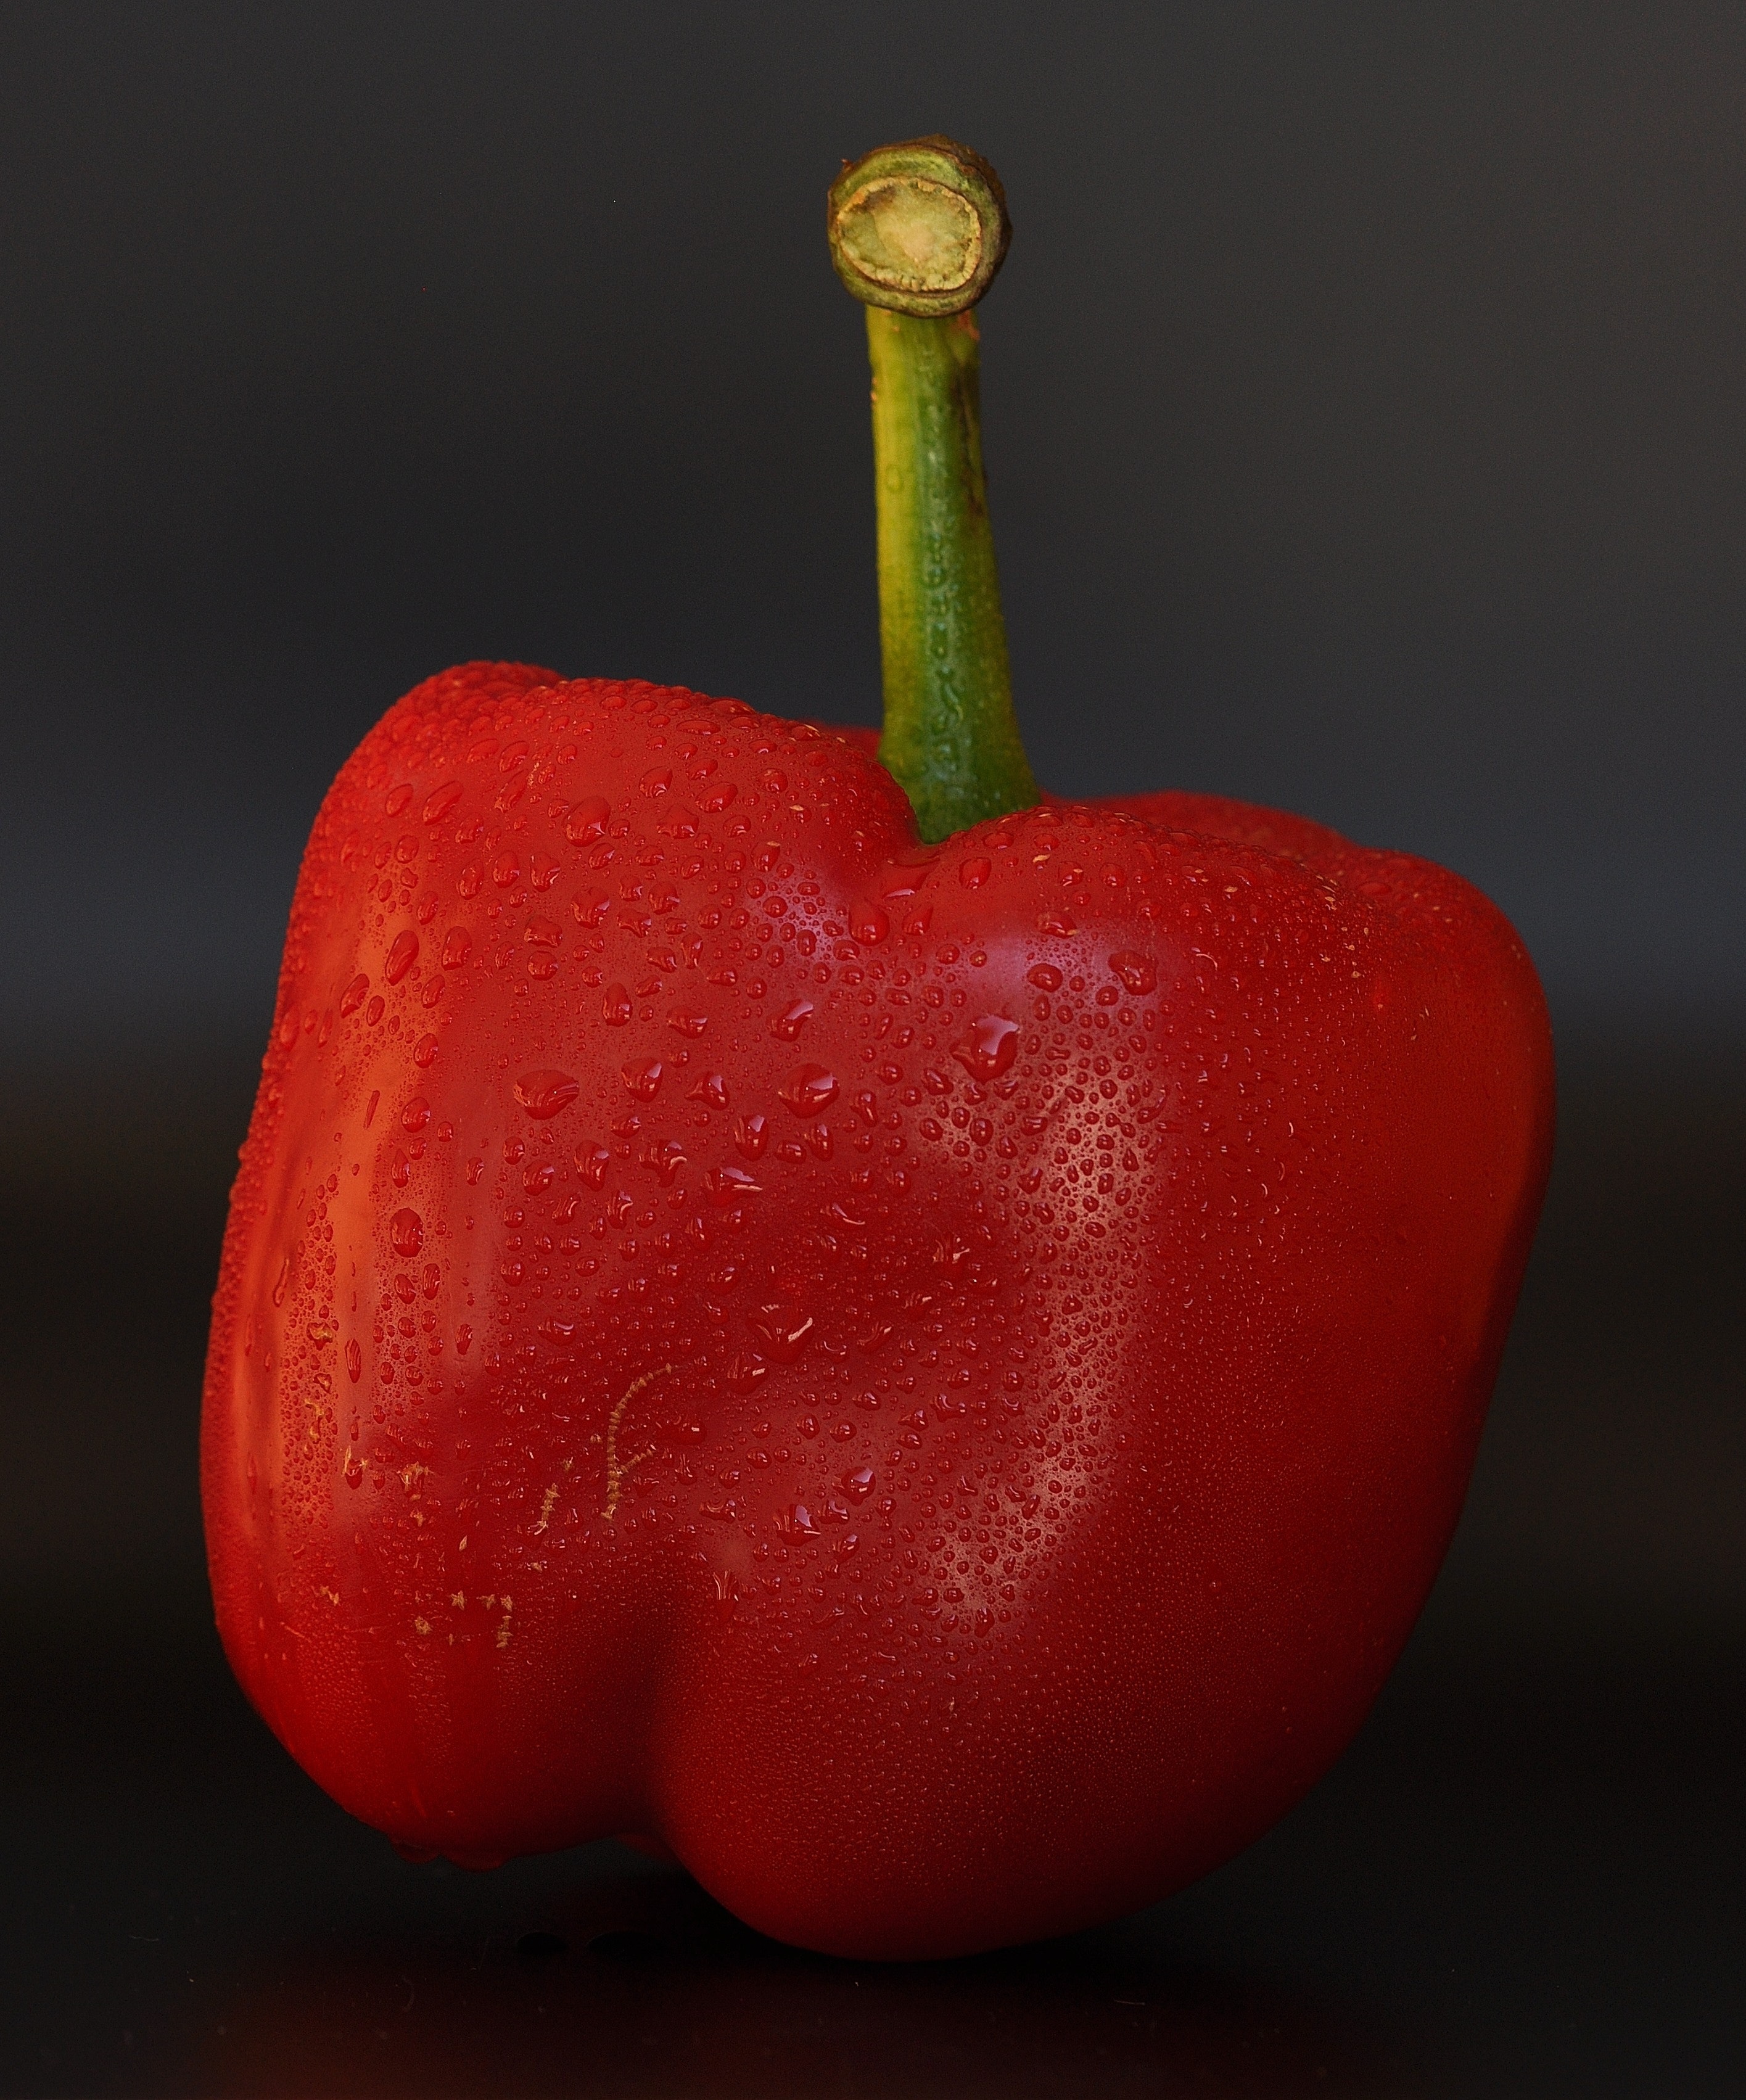
natural foods, pimiento, red, still life photography, bell pepper, plant, bell peppers and chili peppers, accessory fruit, capsicum, paprika, food, vegetable, vegan nutrition, photography, fruit, Colorfulness, seedless fruit, drupe, chili pepper